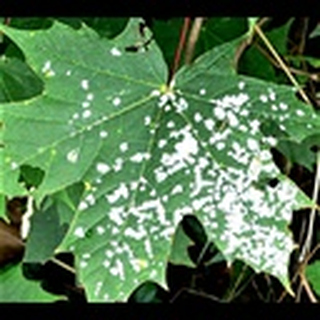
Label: cotton_powdery_mildew